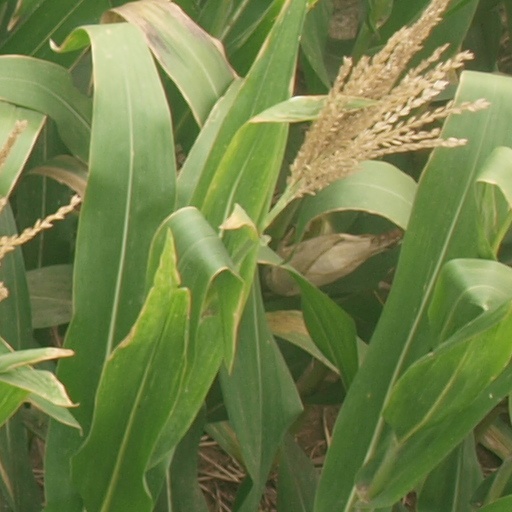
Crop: maize; corn